Don Moen

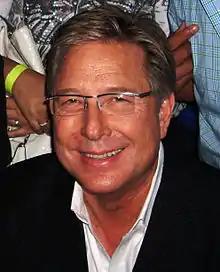
Moen performing in 2009

Donald James "Don" Moen (born June 29, 1950) is an American singer, songwriter, pastor, and producer of Christian worship music. A pioneer of the modern worship music movement, he served as a creative director and president of Integrity Music and executive producer for the label's "Hosanna! Music" series of albums.